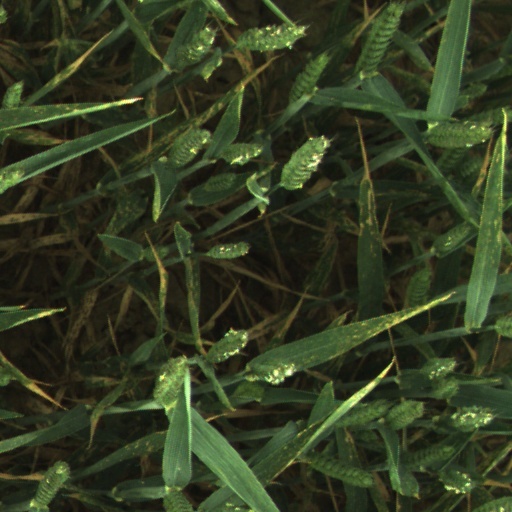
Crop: wheat